David W. Dyer Federal Building and United States Courthouse

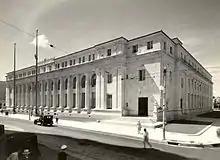
Courthouse in 1933

In 1887, railroad and real estate tycoon Henry Flagler hired the renowned New York architectural firm of Carrere & Hastings to design the Ponce de Leon Hotel in St. Augustine, Florida. The hotel's Mediterranean Revival design was so successful that it influenced numerous Florida architects and became the principal aesthetic in the Miami area from the mid-1910s into the 1930s.